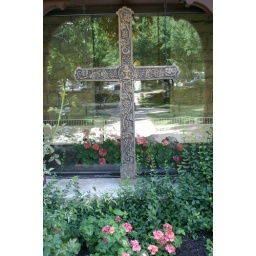
Just a cross with glass behind it at a church in madison wi